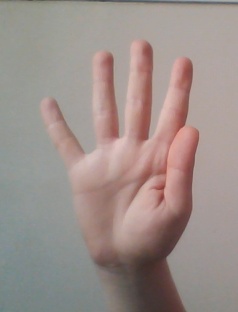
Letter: sheen